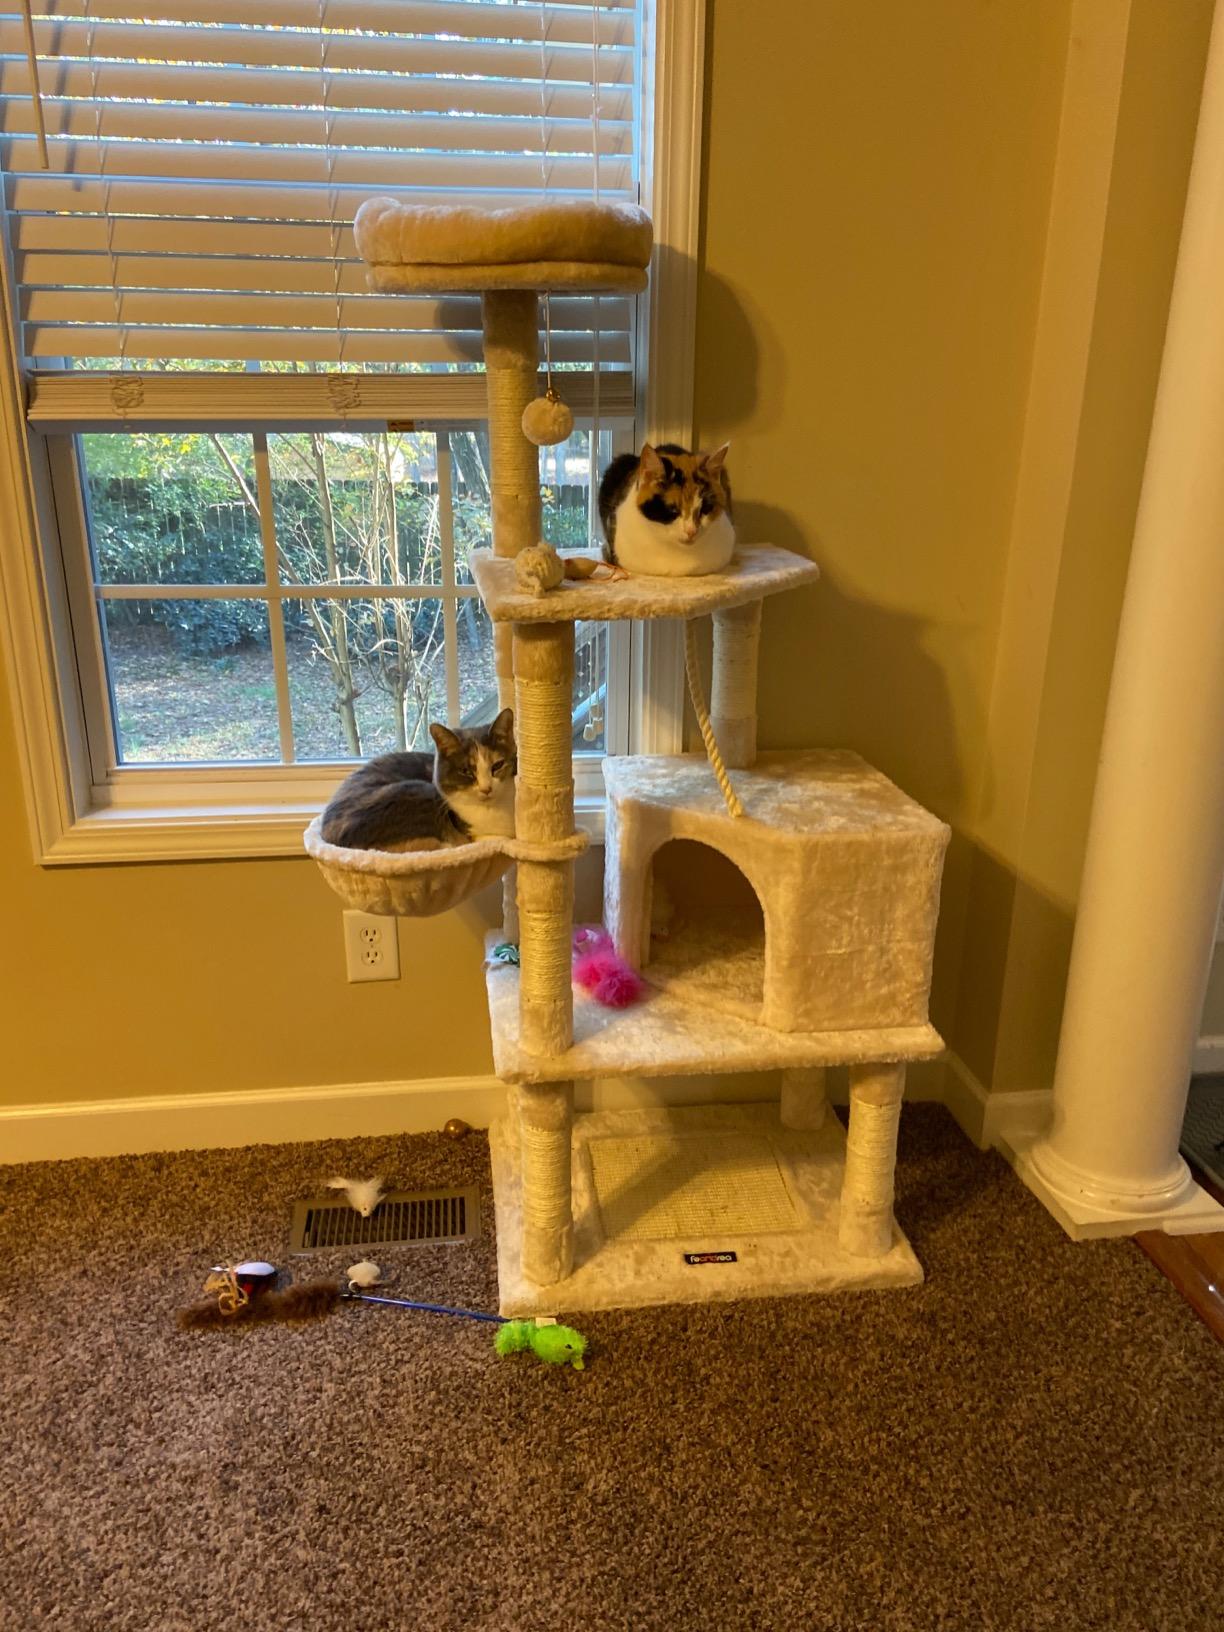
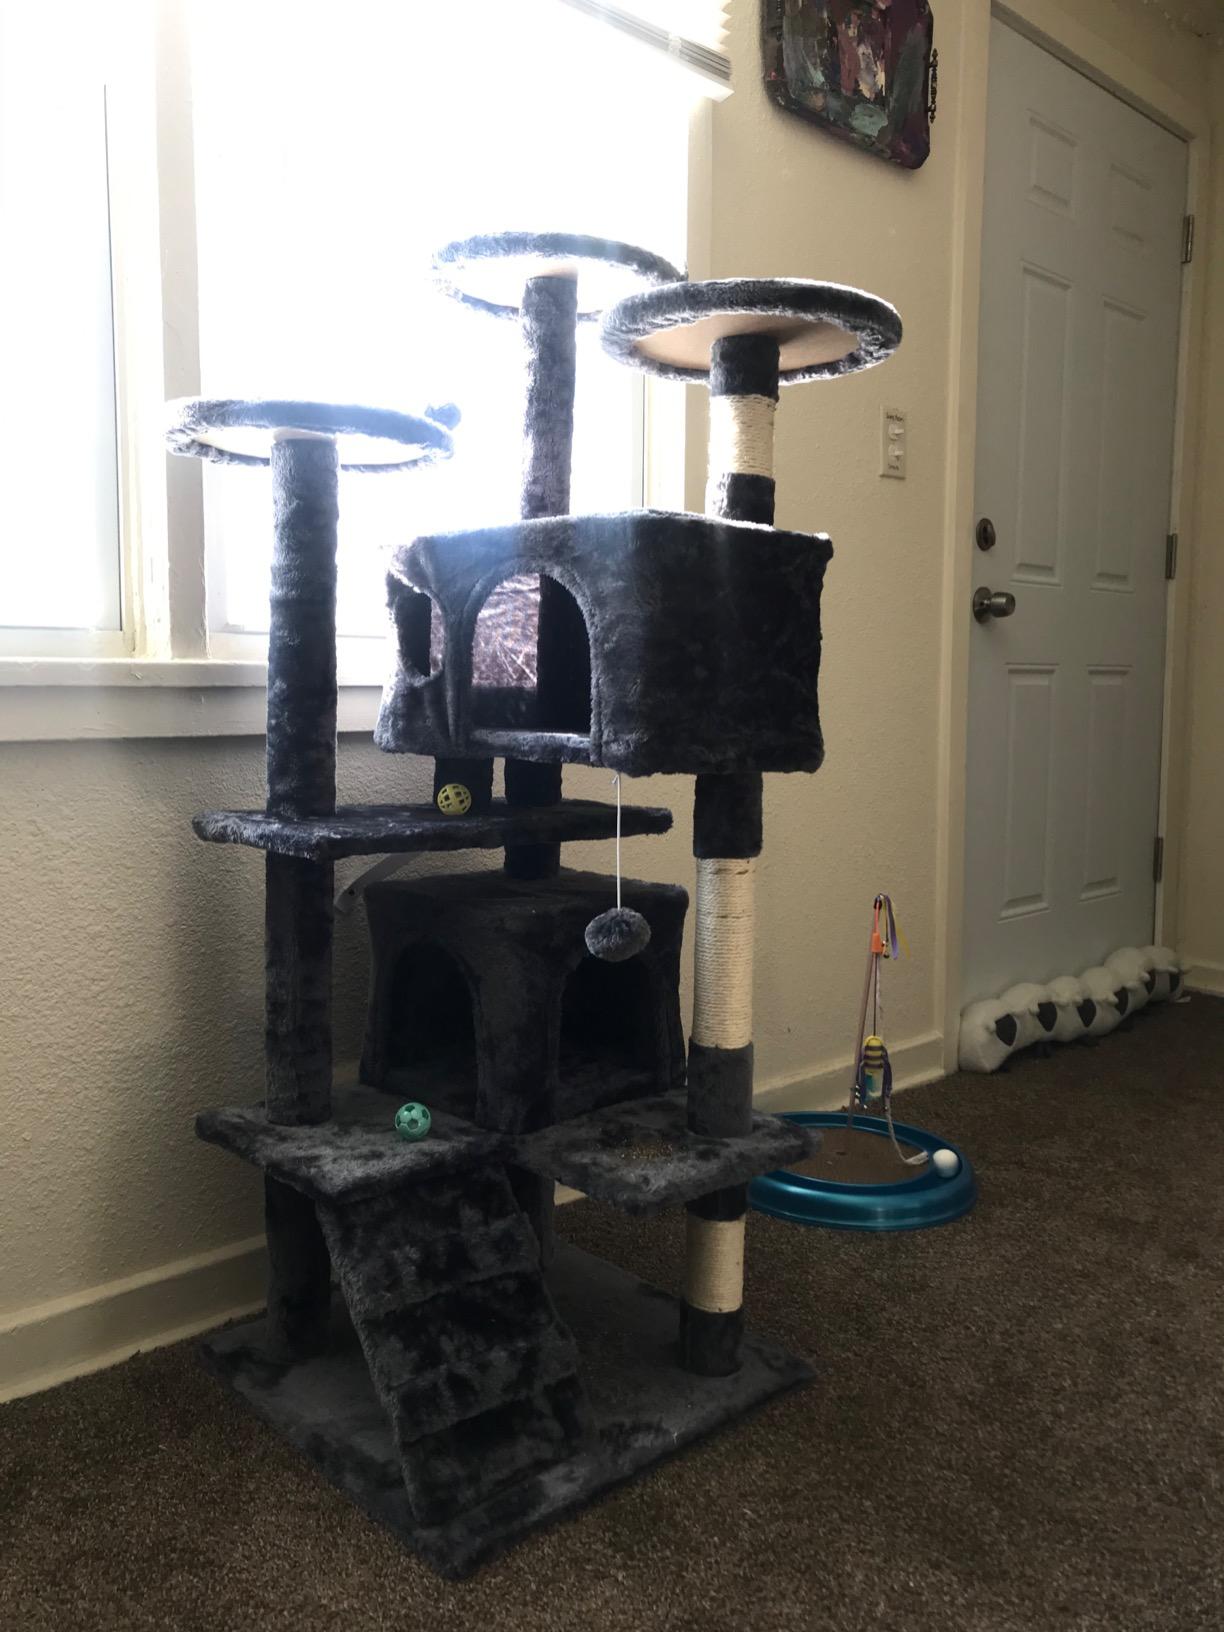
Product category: items_cat tree
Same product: no